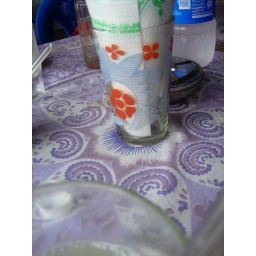
The lassis in Mammallapuram were all a bit strange--they smelled of pizza cheese. Pretty glass and tablecloth though